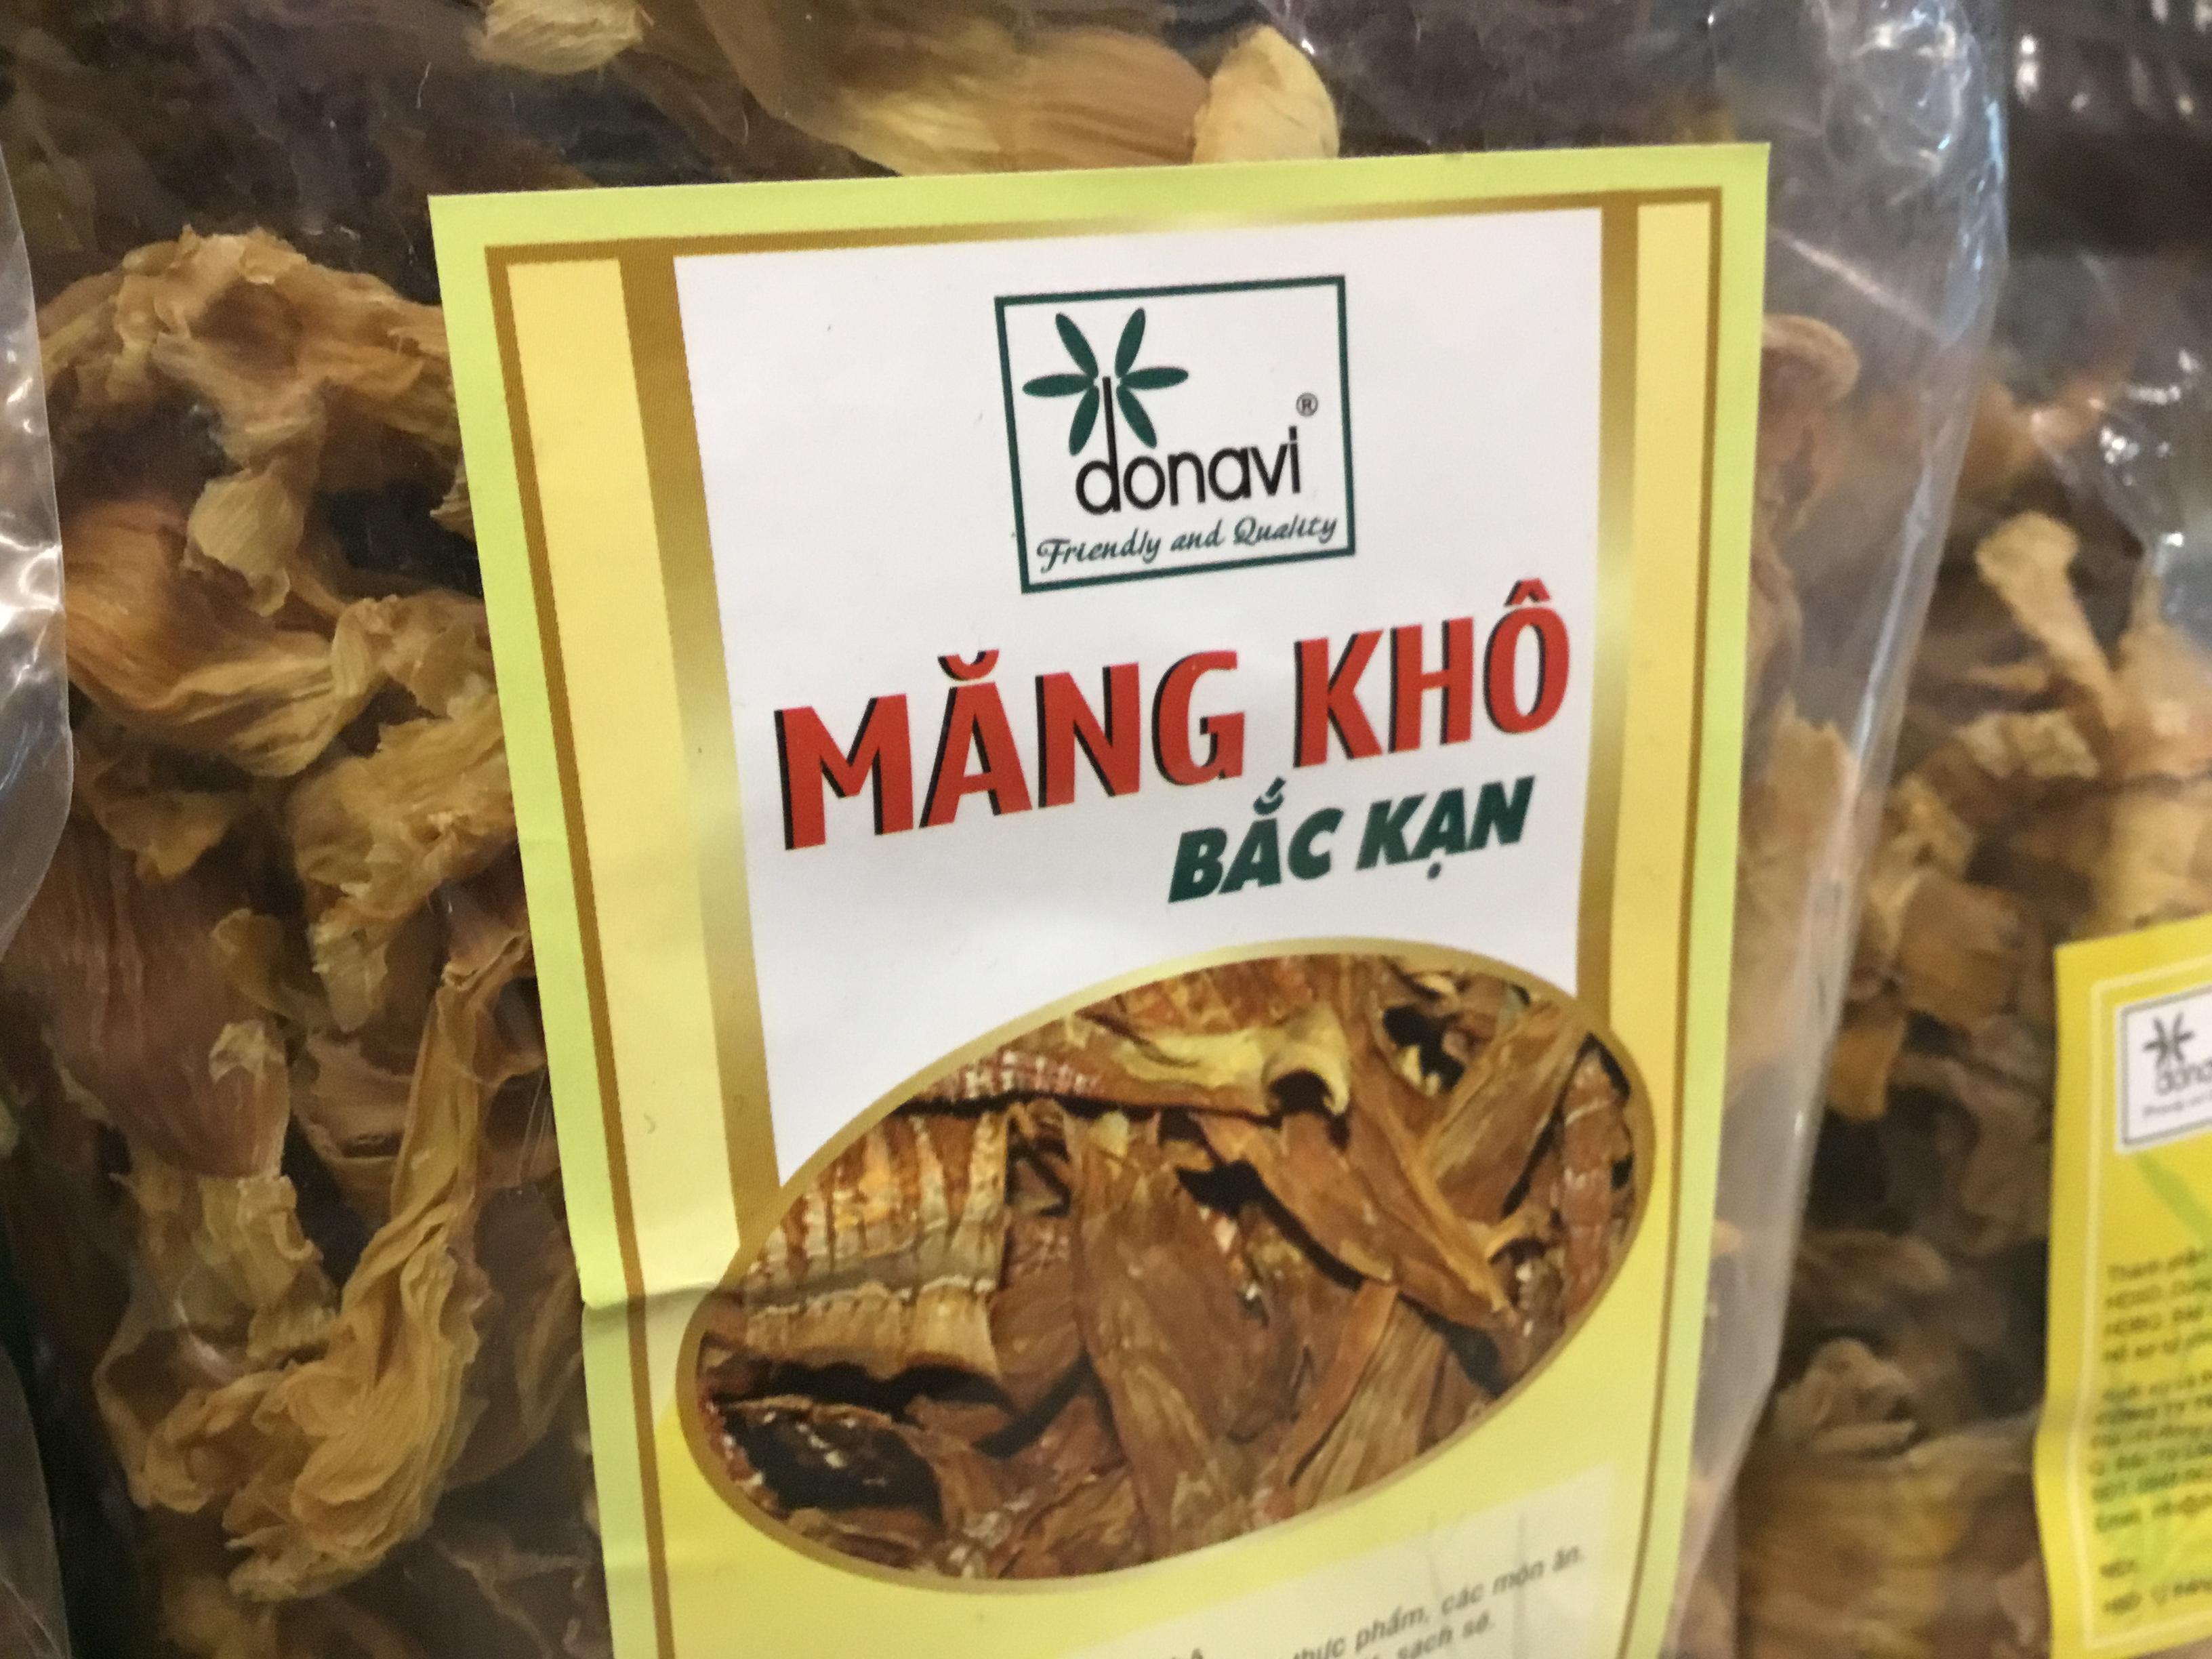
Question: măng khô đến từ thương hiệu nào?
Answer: donavi